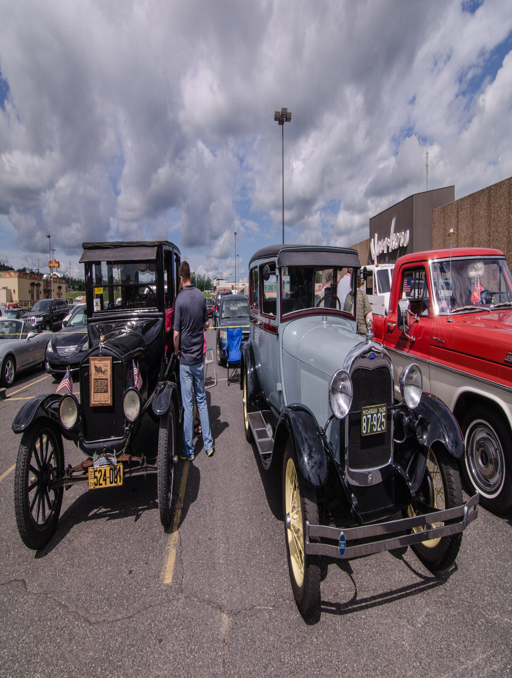
the classic cars were out at show